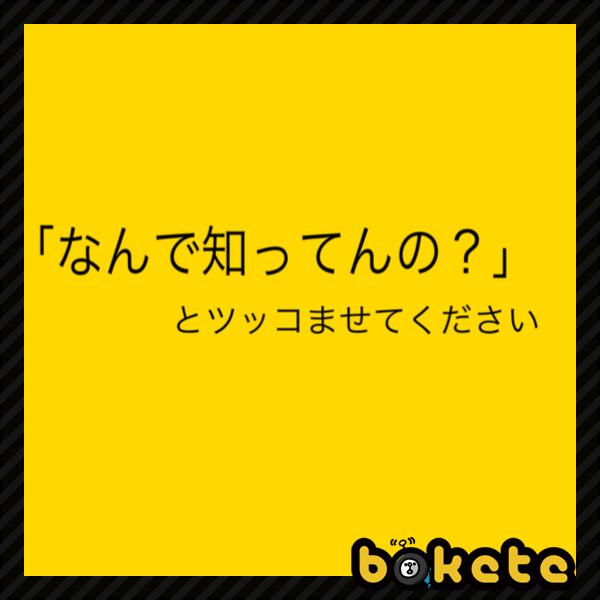
回答: お前の昼飯はコンビニ弁当だったろ?しかもローソン